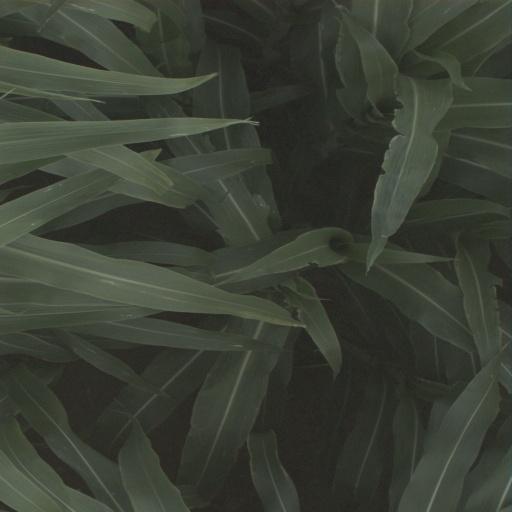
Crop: sorghum